Boobyalla

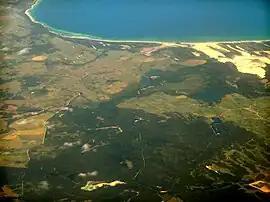
Boobyalla is in the centre of the coast in this aerial photo

Boobyalla was a shipping port on the north-east coast of Tasmania, Australia during the latter half of the nineteenth century. Coastal vessels ran regularly to the port from other Tasmanian ports, carting tin from the mines around nearby Mount Cameron.